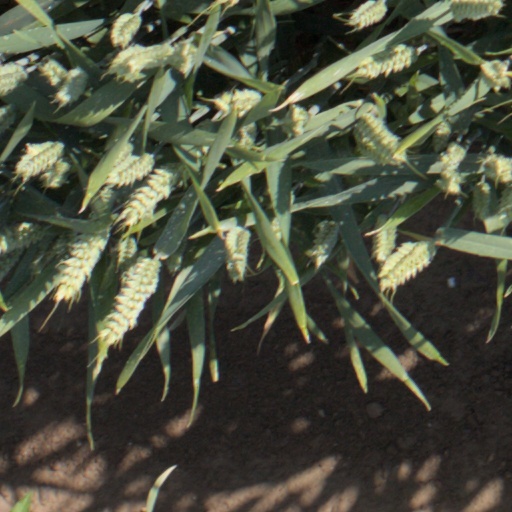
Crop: wheat